Queen Elizabeth 2

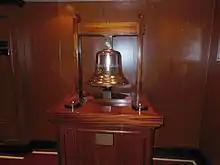
"QE2" bell on display on

The designers included numerous pieces of artwork within the public rooms of the ship, as well as maritime artefacts drawn from Cunard's long history of operating merchant vessels.